Hubballi–Lokmanya Tilak Terminus Express

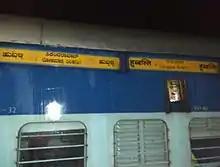
Sleeper coach of Hubballi – Lokmanya Tilak Terminus Express

17317 / 17318 Hubballi–Dadar Terminus Express is an express train belonging to Indian Railways that links Mumbai with Hubballi in Karnataka. It runs between Dadar Terminus and Hubballi daily and is operated by South Western Railways. This train runs on the LTT Mumbai→Thane→Panvel→Pune→Sangli →Miraj→Belgaum→Londa→Hubli route. Recently there is demand to provide halt at Kirloskarvadi which is a large industrial township between Sangli and Karad stations. The halt is likely to be approved by the Rail Board very soon.